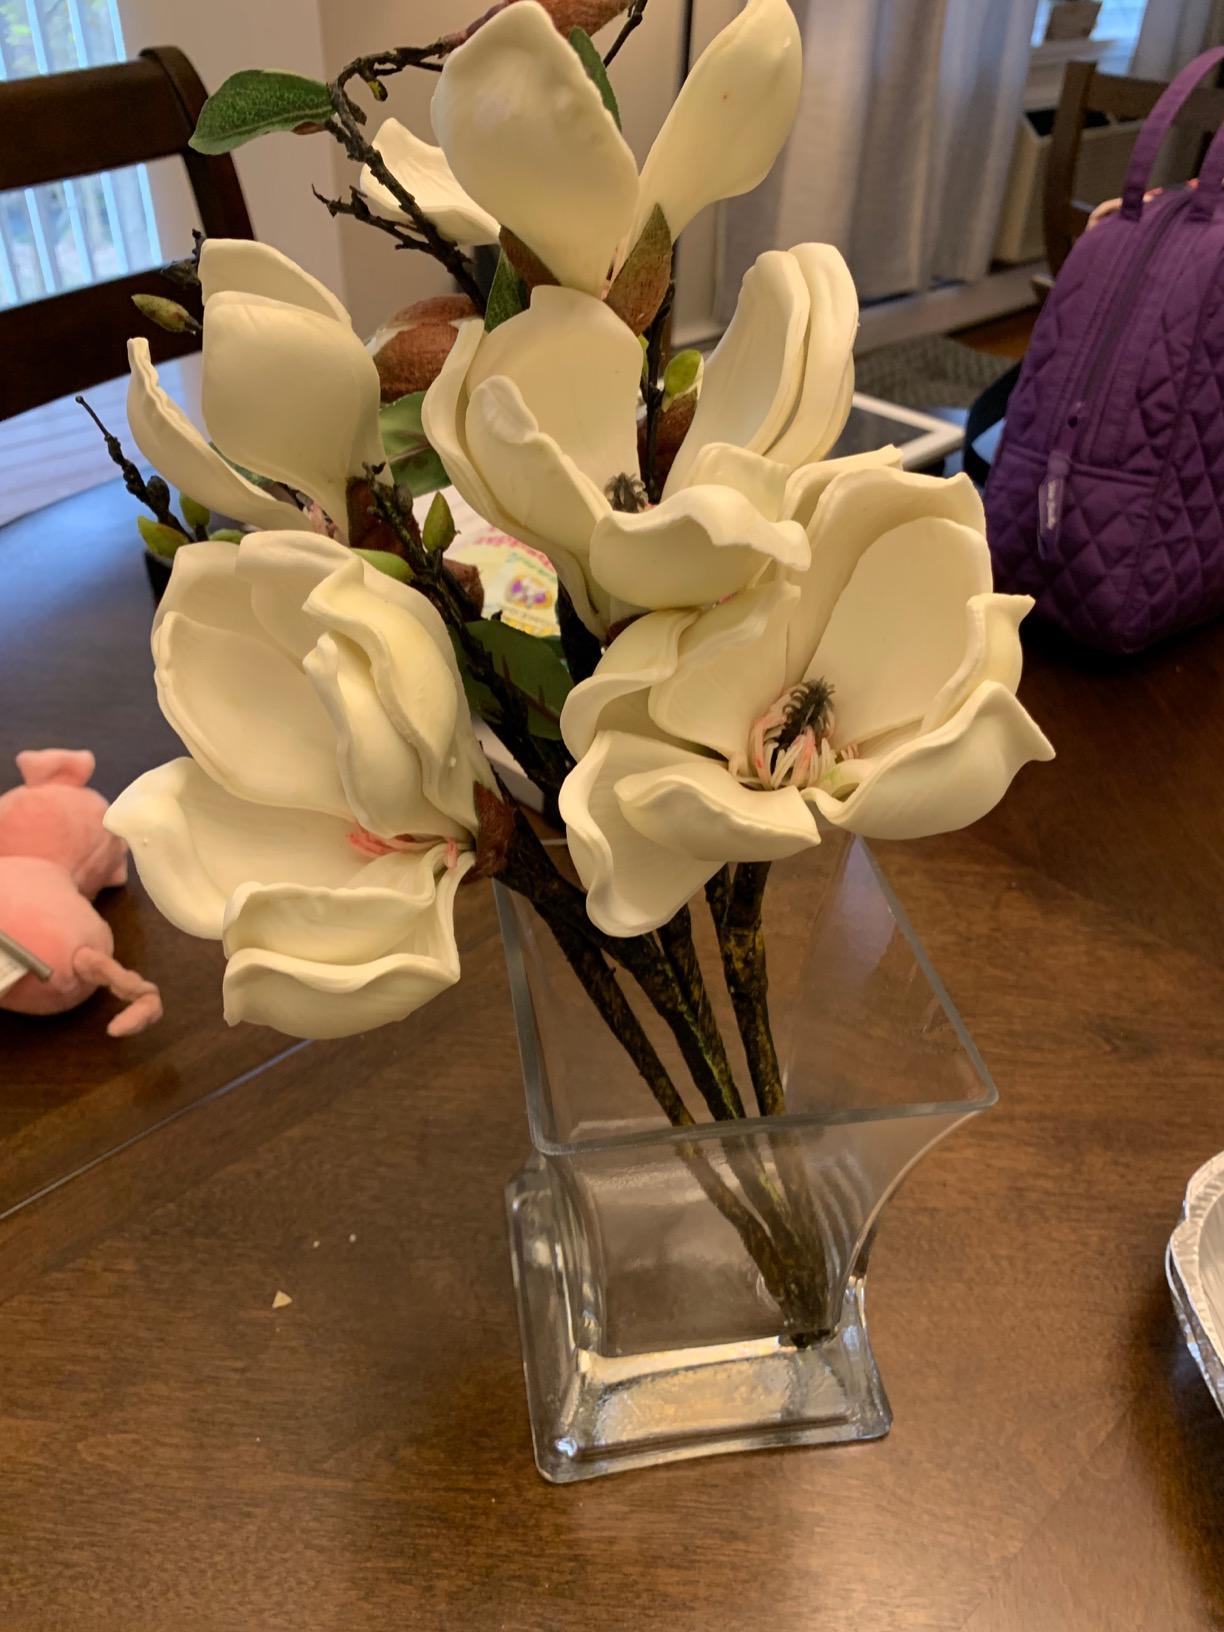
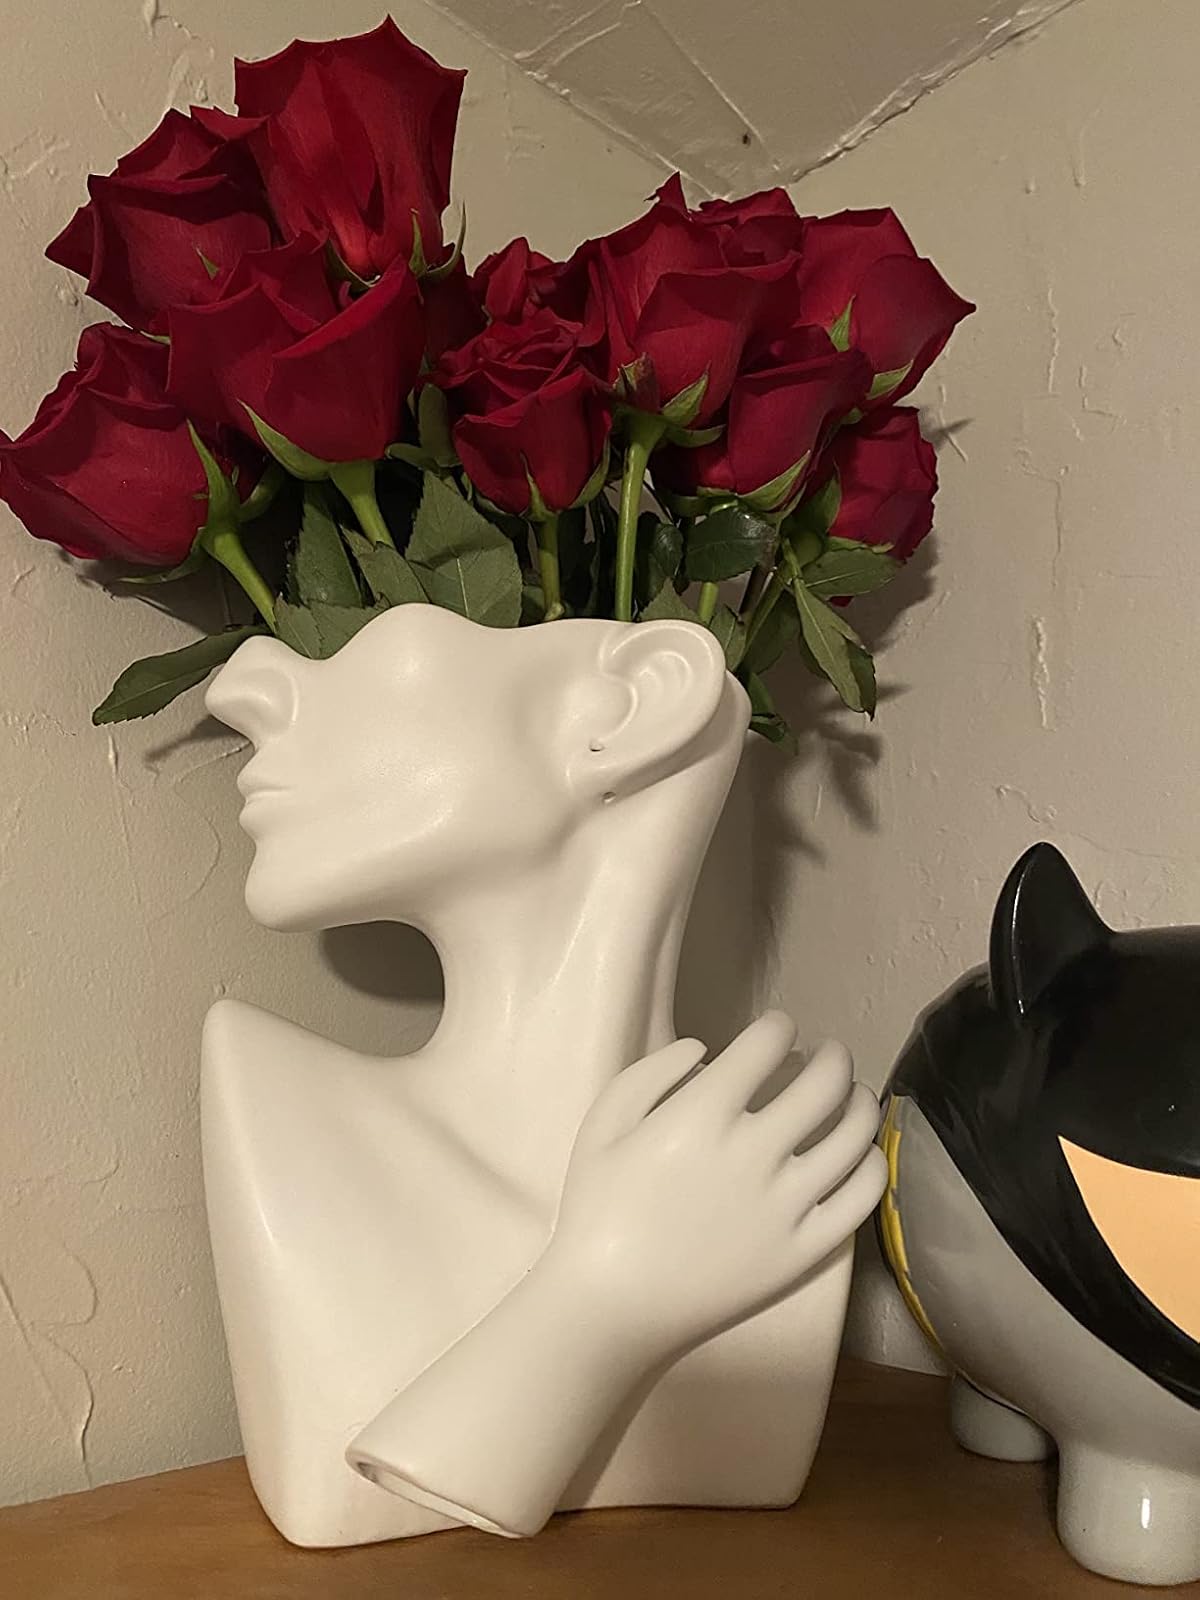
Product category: vase
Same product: no